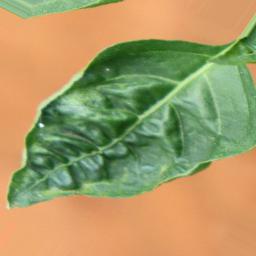
Label: mites_and_trips